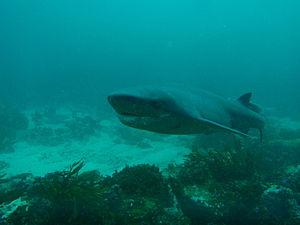
Le Poisson engourdeur du Cap est une espèce répandue mais peu connue de raie électrique de la famille Narkidae, elle est originaire d'Afrique du Sud et de Namibie. On trouve ce poisson benthique dans des baies peu profondes, sur des fonds sableux ou vaseux. Cette espèce de petite taille atteint 38 cm de longueur et possède une nageoire pectorale presque circulaire ainsi qu'un petit mais puissant pédoncule caudal qui supporte une grande nageoire caudale. Elle est reconnaissable grâce à son unique nageoire dorsale, située au-dessus de ses grandes nageoires pelviennes. Le dos de cet animal oscille entre le jaunâtre et le marron foncé.